N-90 National Highway

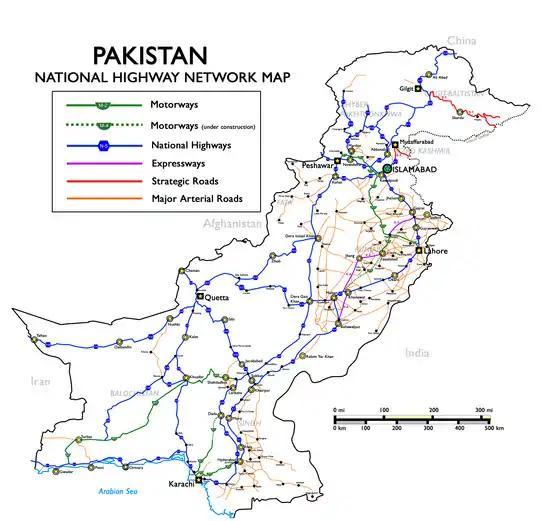
Map of National Highways of Pakistan also indicating N-90

The National Highway 90 or the N-90 is one of Pakistan National Highway running from town of Khwazakhela in Swat District to the town of Besham in Shangla District in the Khyber Pakhtunkhwa province of Pakistan. The highway connects Malakand Division with the Karakoram Highway at Besham. Its total length is 64 km, the highway is maintained and operated by Pakistan's National Highway Authority.